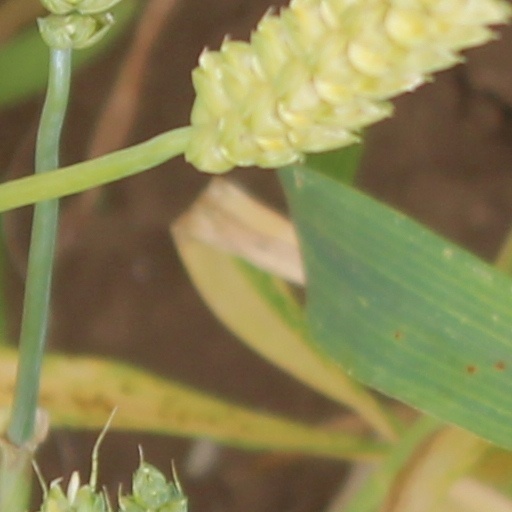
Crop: wheat